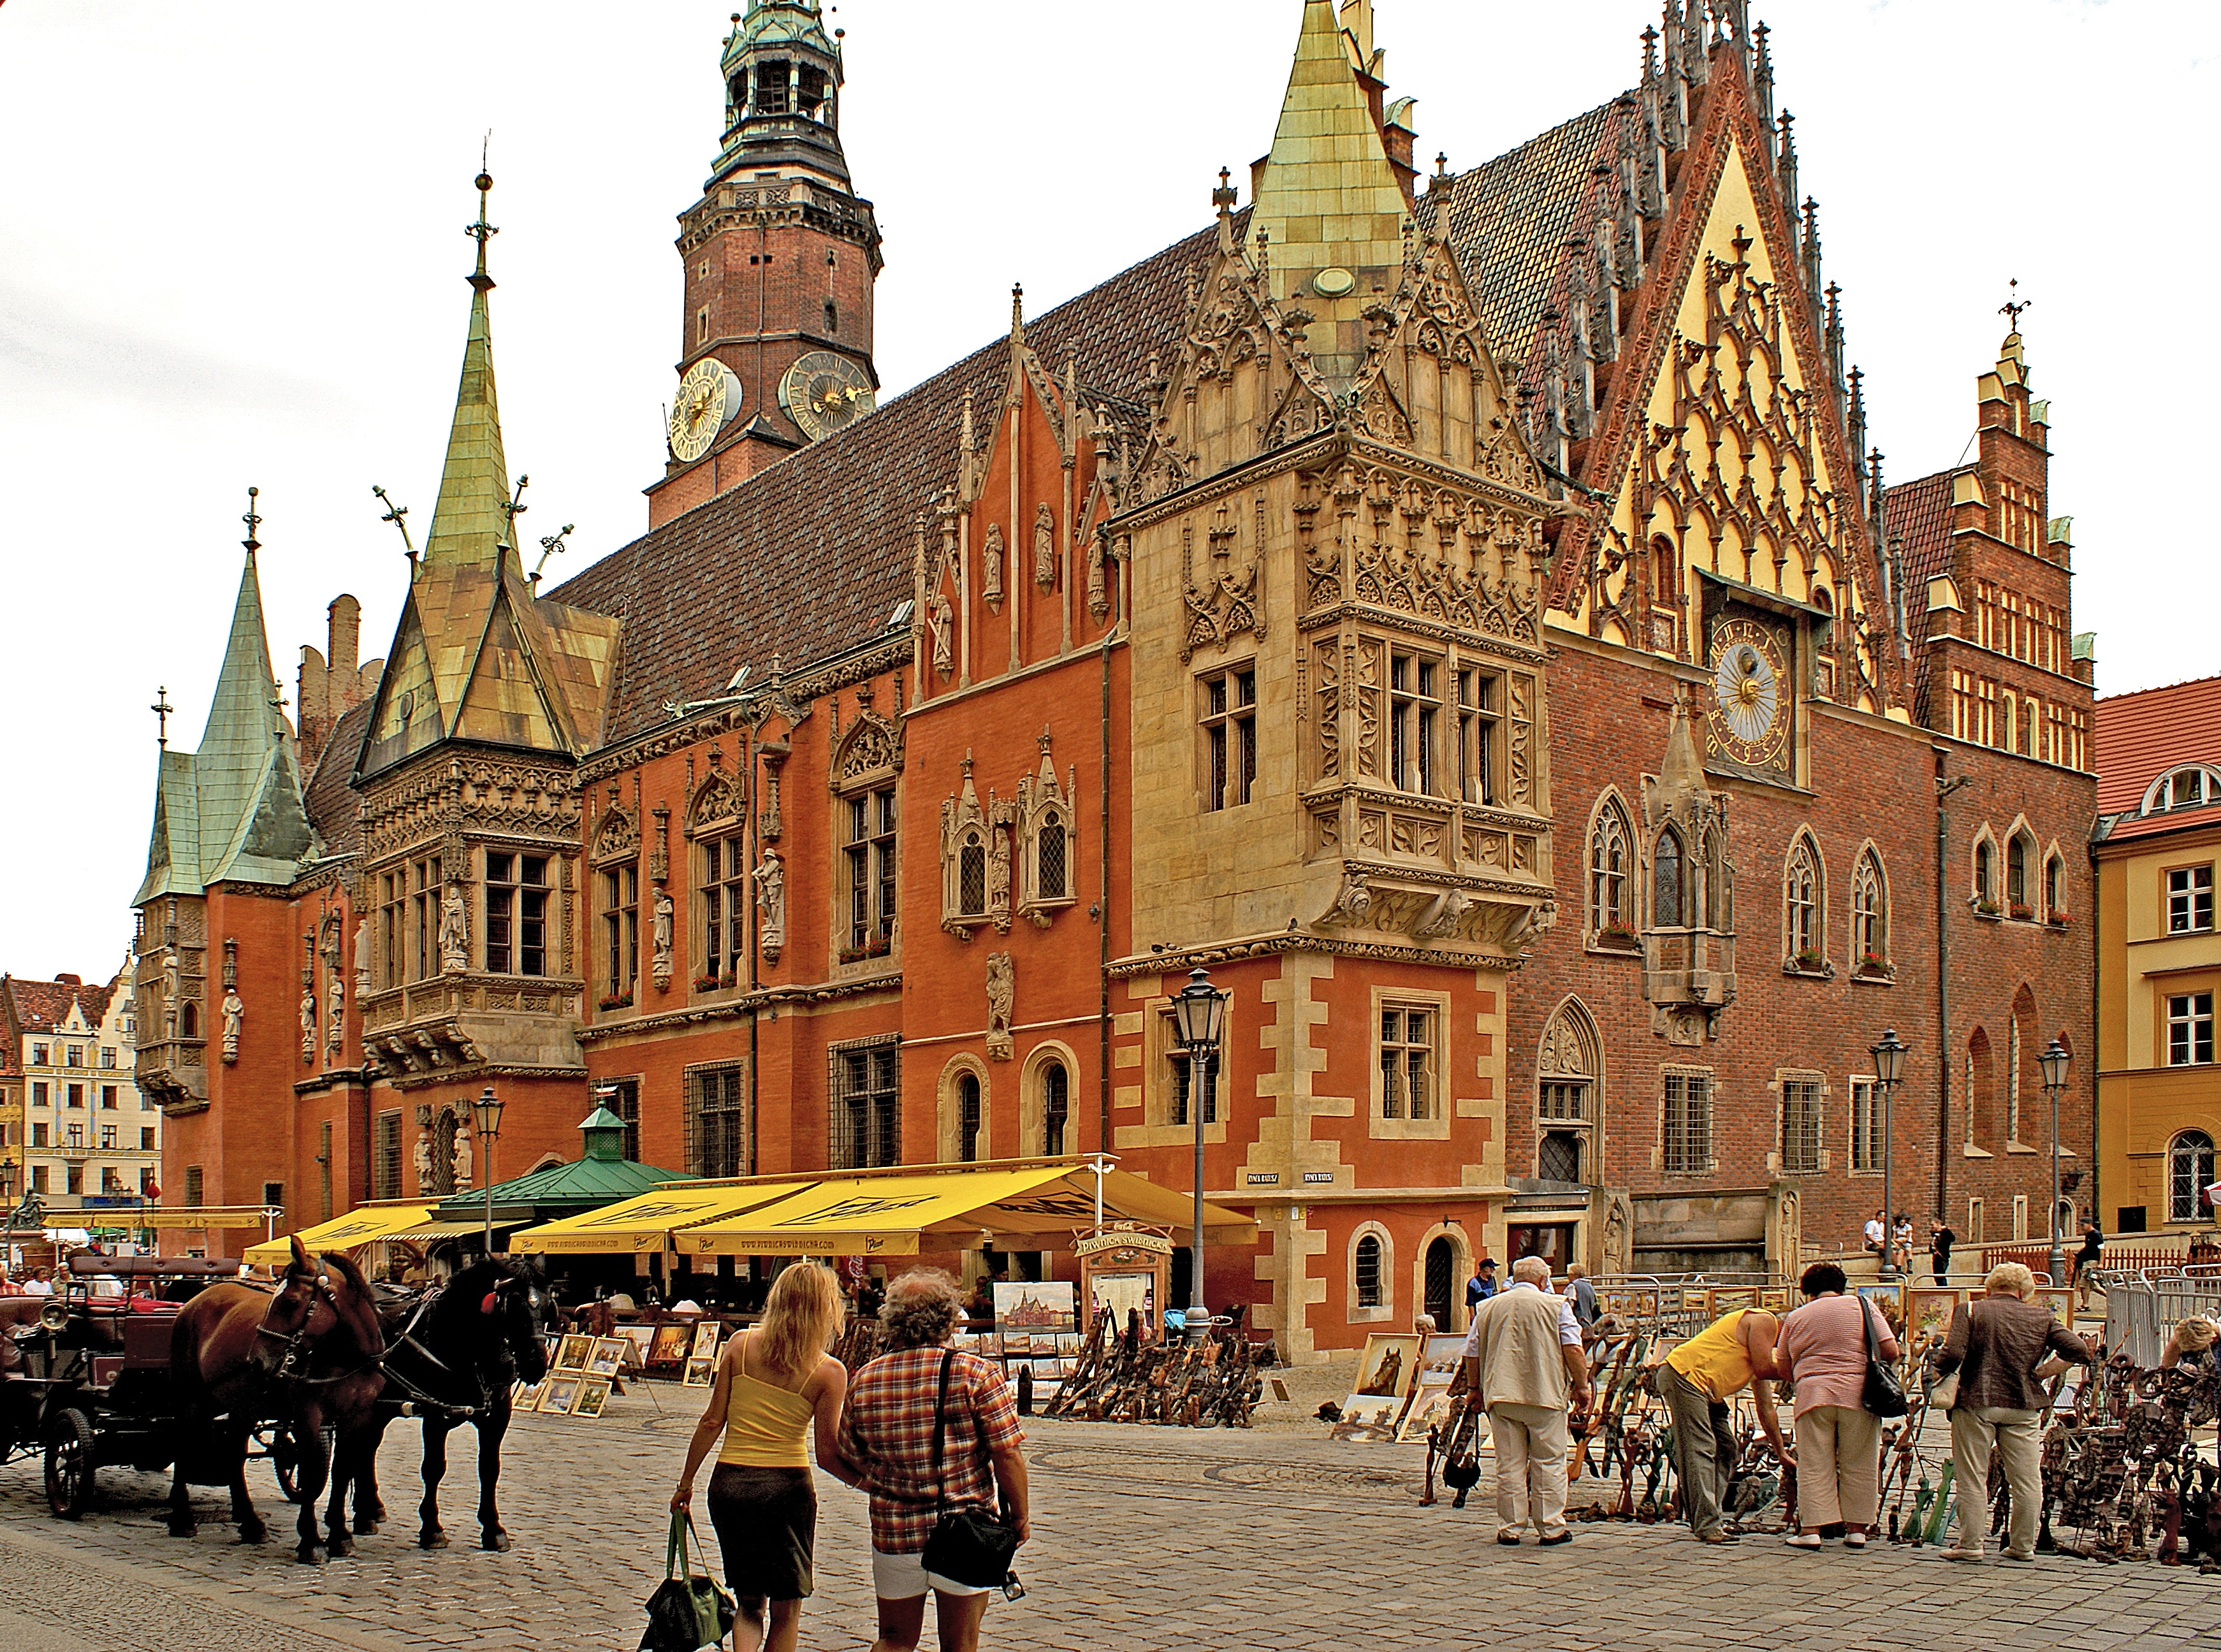
architecture, people, antique, window, town, clock, palace, city, red, tower, plaza, brown, landmark, colorful, yellow, tourism, waterway, horses, tour, buildings, holidays, towers, university, poland, municipal, history, town square, images, fair, the roof of the, middle ages, monuments, urban traffic, the centre of, the market, the old town, the town hall, lower silesia, pilasters, the bell tower, footer, architectural elements